Sandra Toft

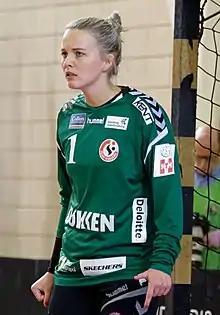
Toft in 2018

Sandra Toft (born 18 October 1989) is a Danish professional handball goalkeeper for Győri ETO KC and the Danish national team. She is the fifth most capped player ever on the Danish national team with 195 appeances.